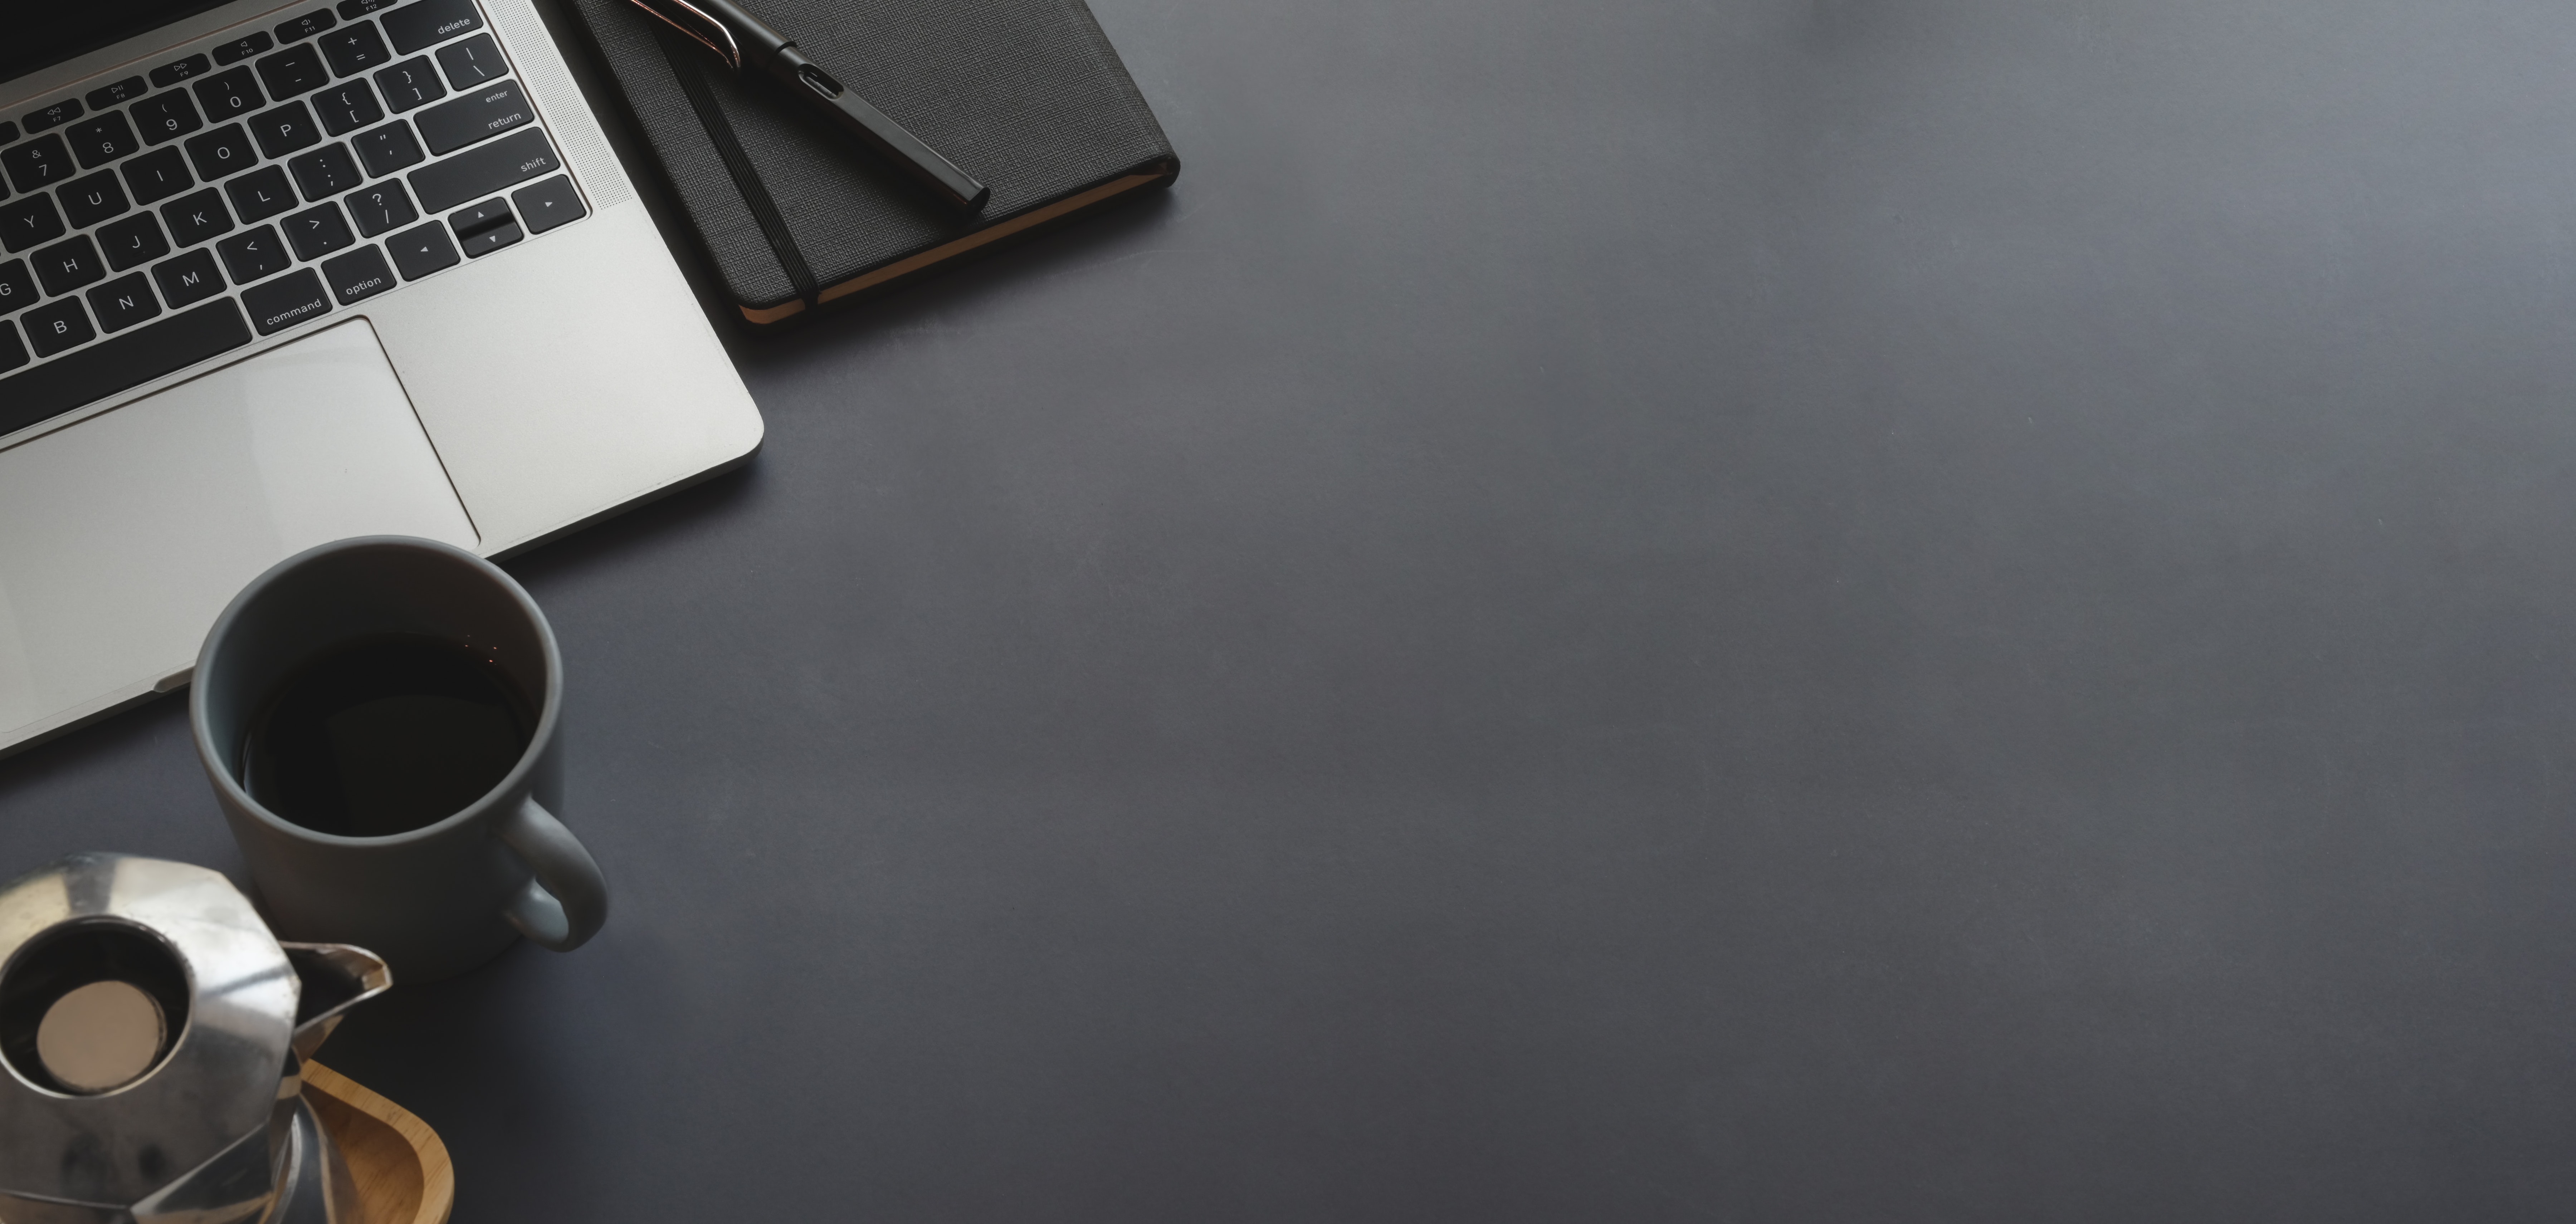
mac, floor, flooring, Material property, tile, technology, table, room, still life photography, desk